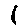
Label: 1